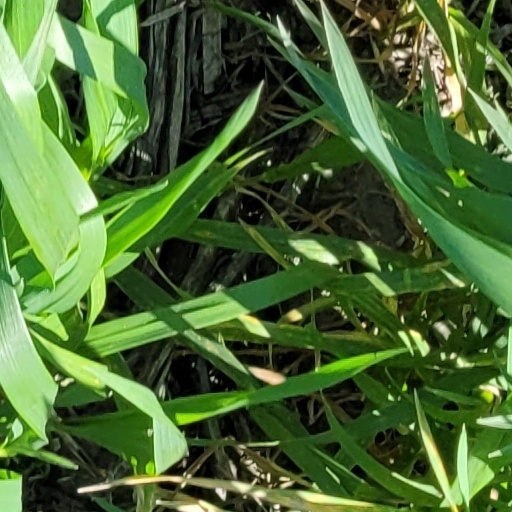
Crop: wheat